Hallaton Helmet

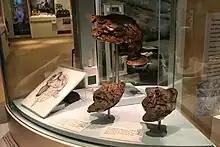
The Hallaton Helmet and cheekpieces on display at the Harborough Museum, Market Harborough

The helmet was discovered by 71-year-old Ken Wallace, a retired teacher and amateur archaeologist. He and other members of the Hallaton Fieldwork Group had found fragments of Roman pottery on a hill near Hallaton in 2000. He visited the site with a second-hand metal detector late one afternoon and found about 200 coins, which had been buried in a series of small pits dug into the clay. He also found another artifact, which he left in the ground overnight. The following day he returned to examine his discovery and found it that it was a silver ear. He reported the find to Leicestershire's county archaeologist, who called in the University of Leicester Archaeological Services (ULAS) to excavate the site. The dig took place in the spring of 2003.